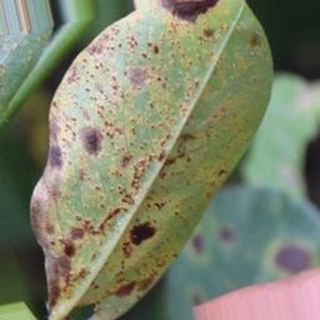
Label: groundnut_rust